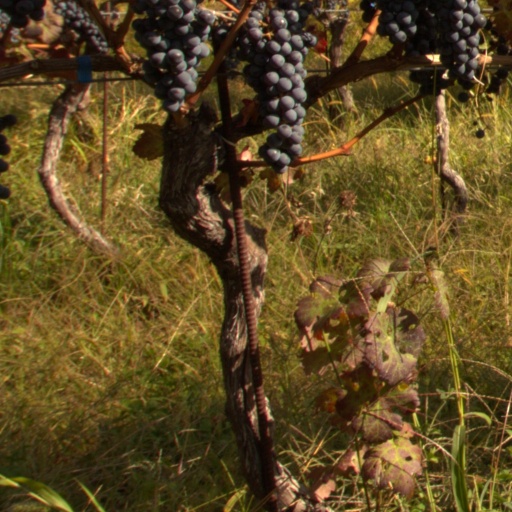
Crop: grape